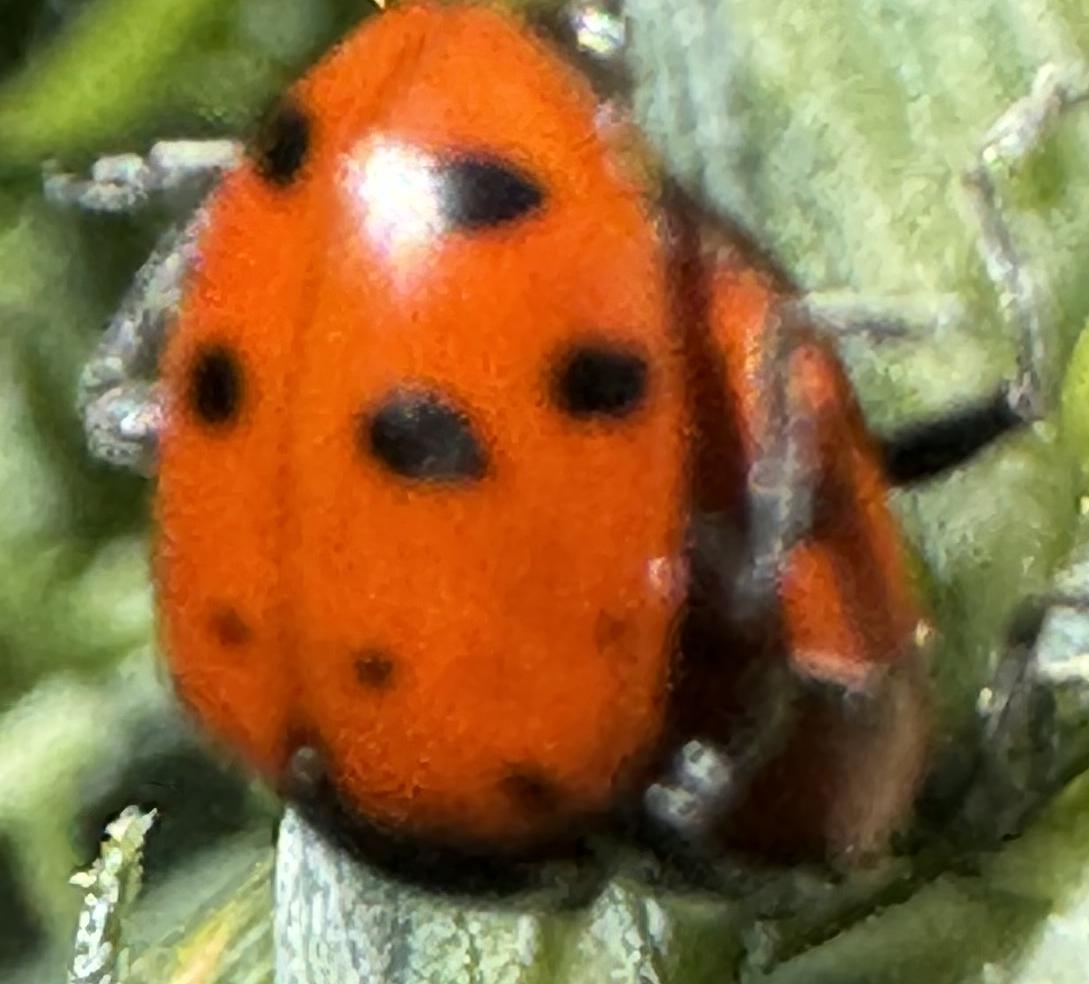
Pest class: predators